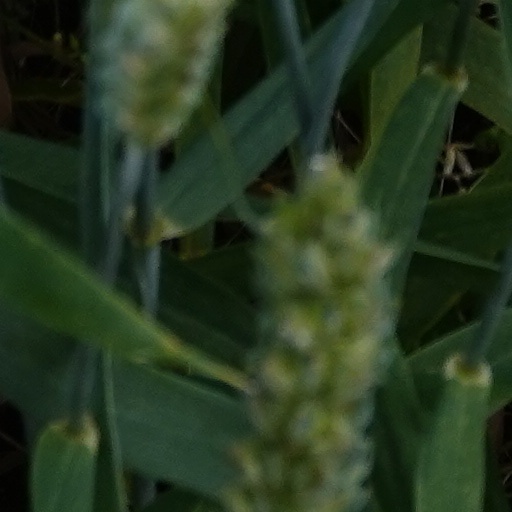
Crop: wheat